Pech people

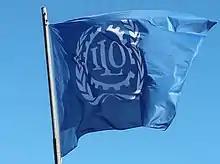
International Labour Organization (ILO) Flag

The Pech people are among the Indigenous groups recognised under the International Labour Organization (ILO), the Indigenous and Tribal Peoples Convention of 1989 (No. 169), which was ratified by the Honduran government in 1995. In particular, the Honduran government has pledged to protect the territorial rights for the state's Indigenous and Afro-descendant communities.